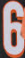
Number: 6